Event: Nepal Earthquake
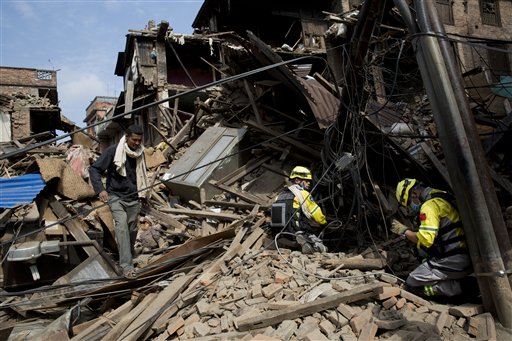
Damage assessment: damage